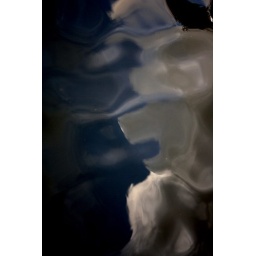
the lion in the top hat